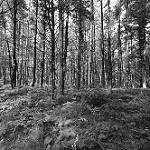
Label: B & W